İzmir plot

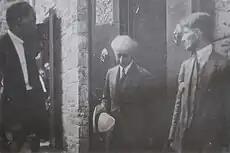
Refet Pasha while leaving the court.

After the indictment was read, the first questioning session took place with Ziya Hurşit Bey. According to statements by Ziya Hurşit Bey, they planned the assassination with former Ankara governor Abdülkadir Bey. He further added that they had met with the İzmit representative Ahmet Şükrü Bey to support them because they did not have money, and that they had not been able to carry out the assassination in Ankara and Bursa. Laz İsmail, Gürcü Yusuf and Çopur Hilmi, who were questioned later, made similar statements. Sarı Efe Edip Bey, who was questioned after Çopur Hilmi, explained the reason for going to Istanbul the day before the planned assassination, stating that he had intended to inform Celâl Bey of the plan. He said that Ahmet Şükrü Bey had provoked him to join the assassination plot and that he had given him the necessary money. Miralay Rasim Bey and Abidin Bey, who were questioned later, rejected any connection with the assassination plot. With these inquiries, the query of those who were considered first degree criminals in the assassination plot was completed.